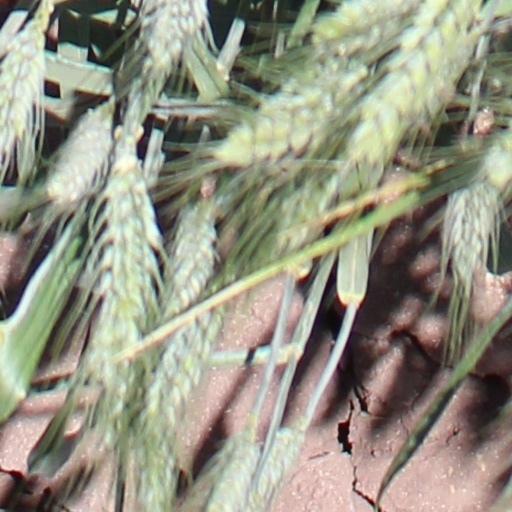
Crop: wheat